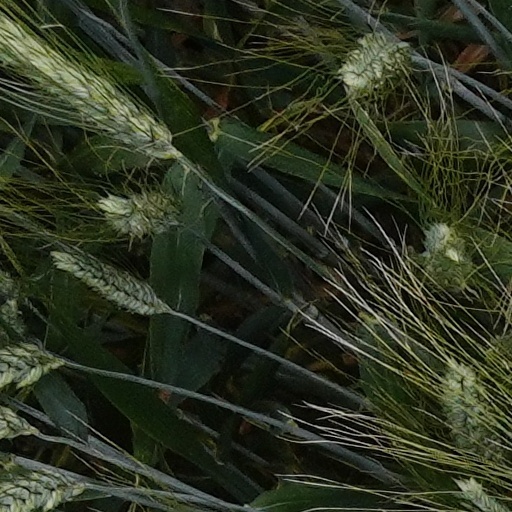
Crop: wheat